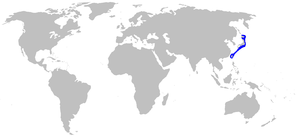
Cephaloscyllium umbratile est une espèce de requin de la famille des Scyliorhinidae.